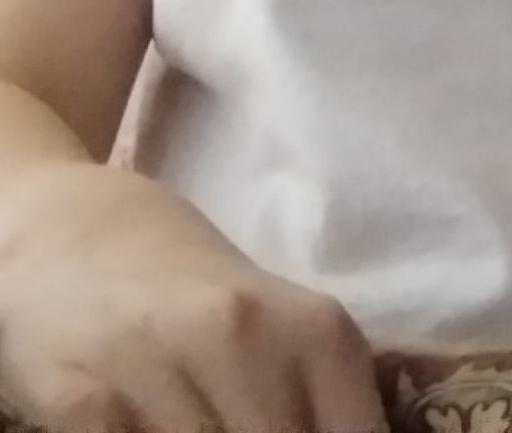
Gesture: no_gesture